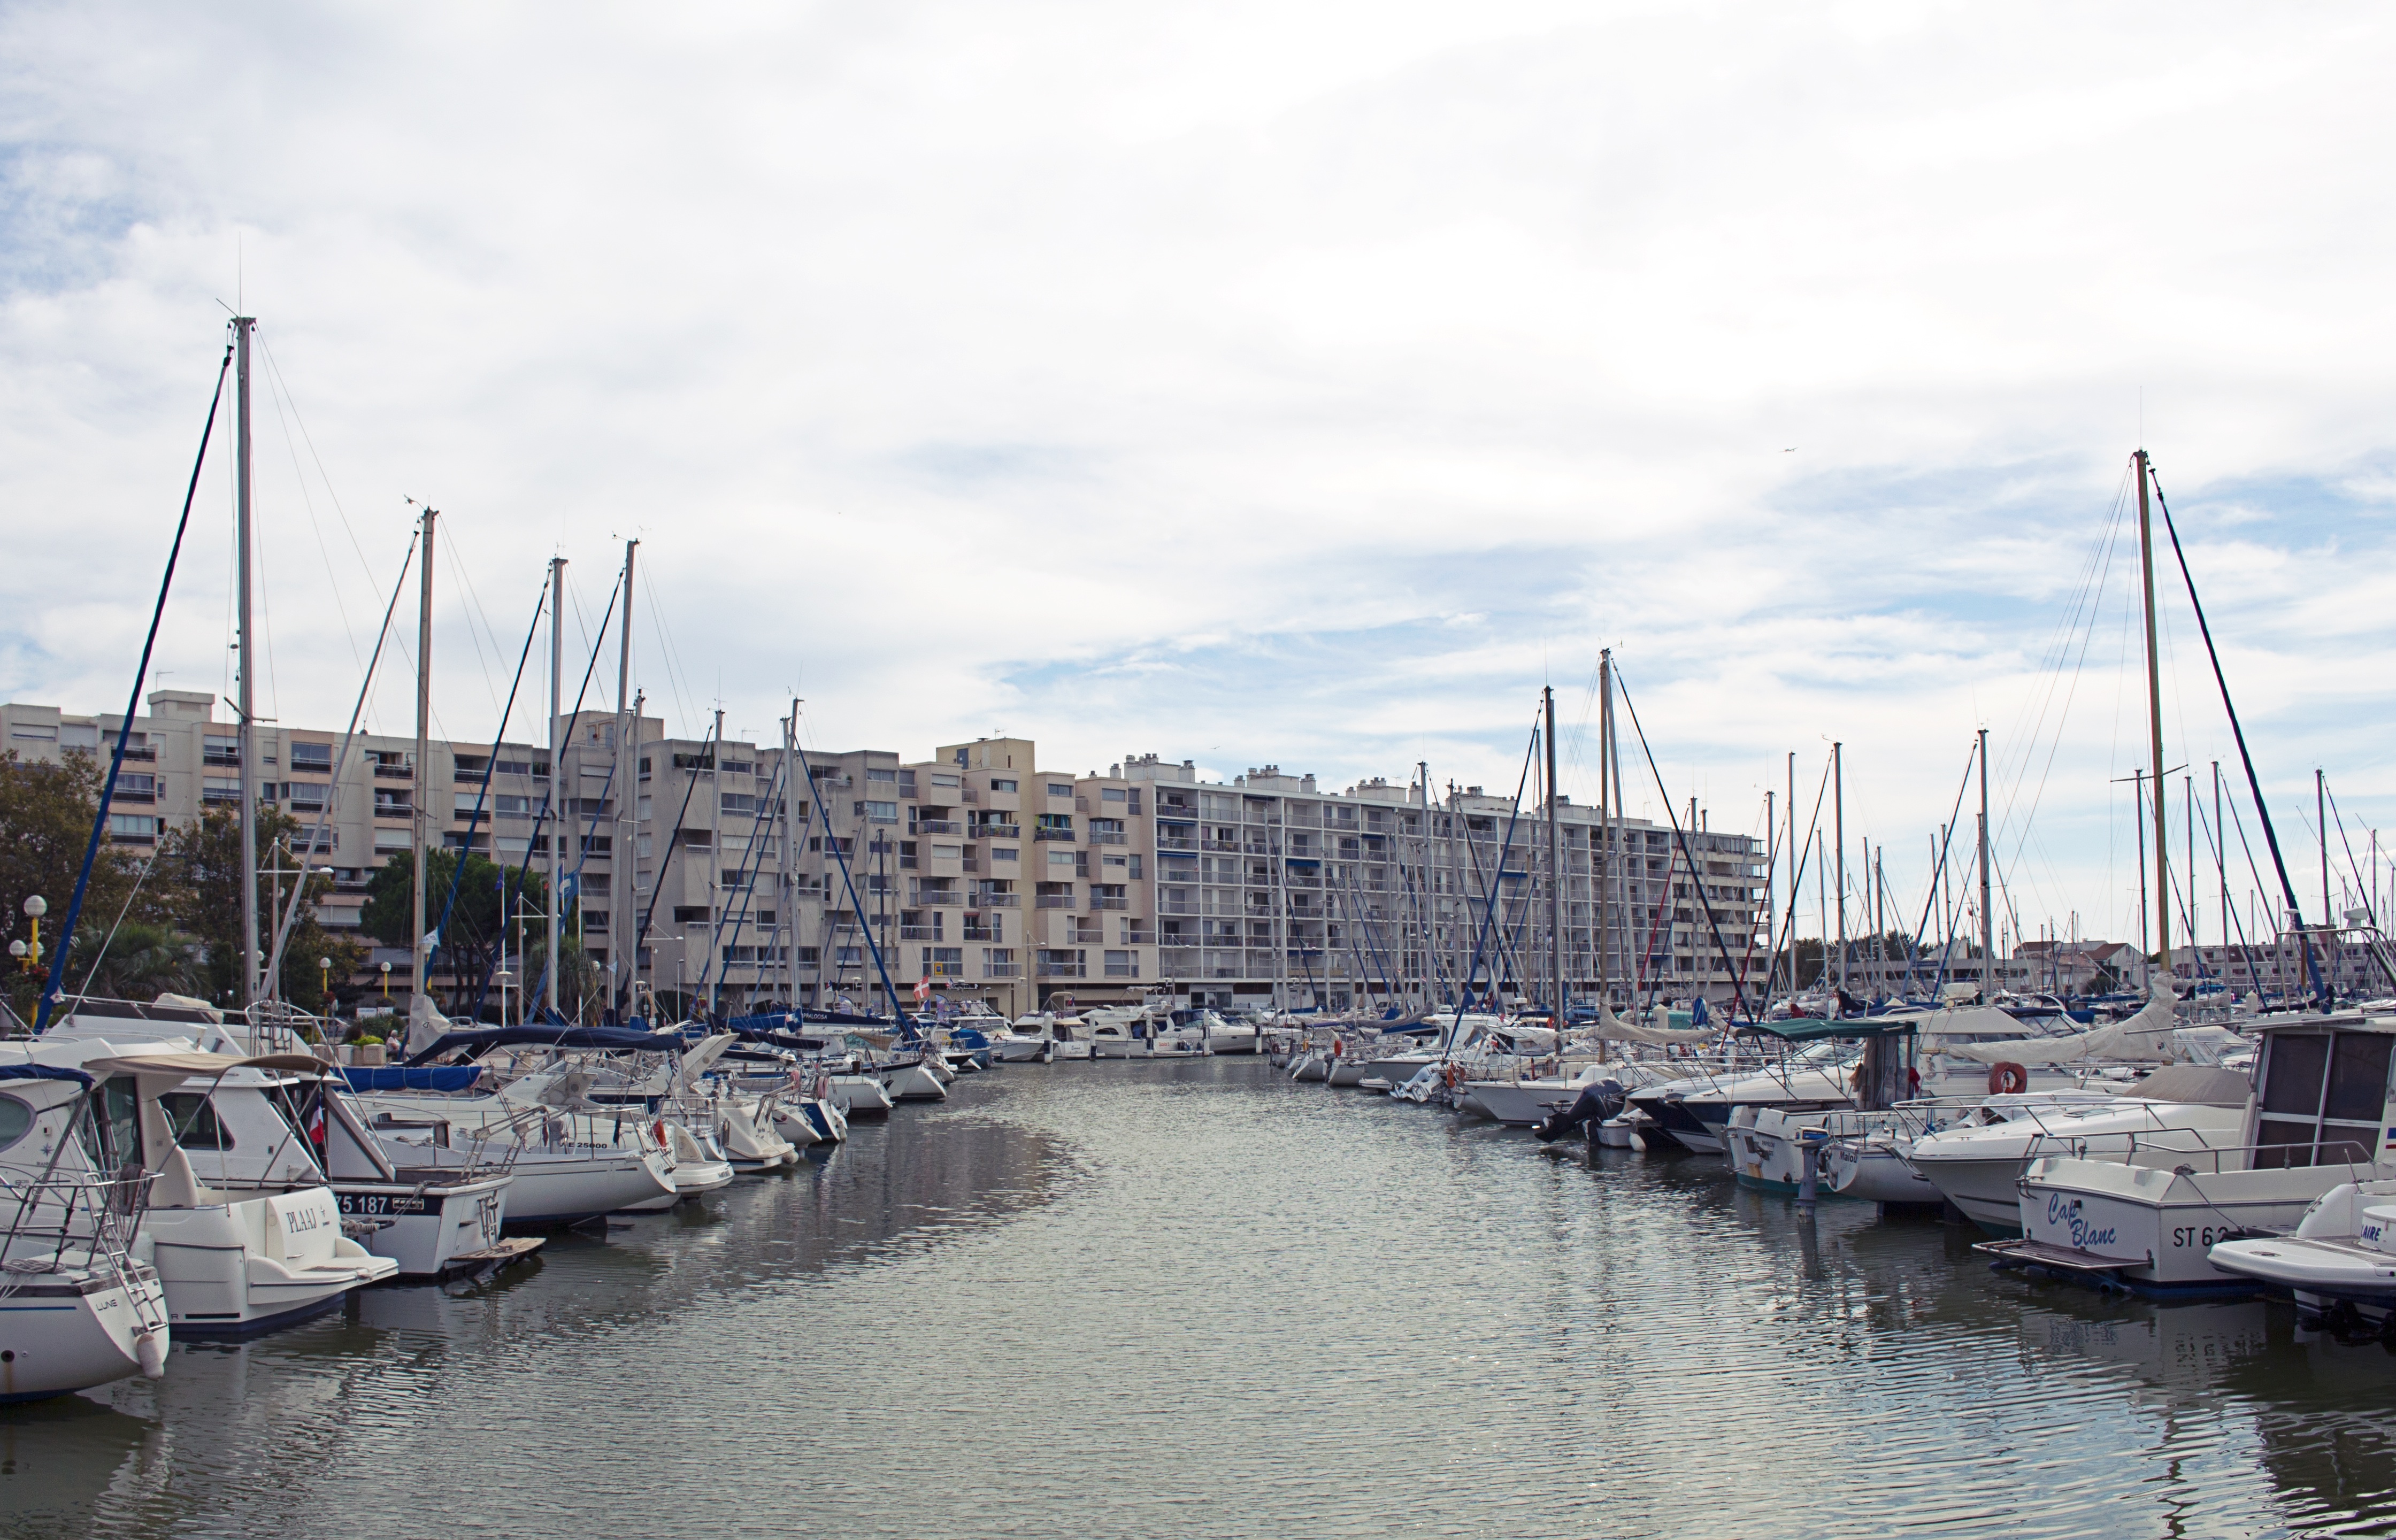
sea, dock, boat, cityscape, vehicle, mast, bay, harbor, marina, port, waterway, body of water, channel, watercraft